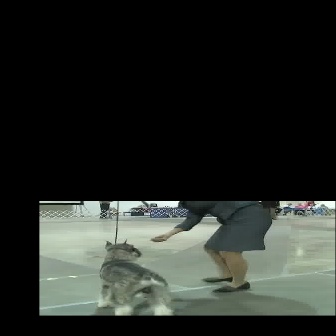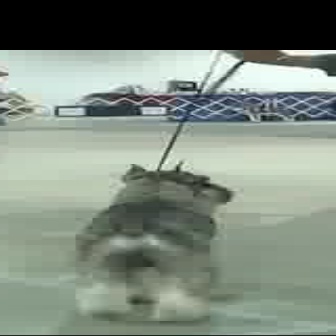
  Please identify the target specified by the bounding box [97,238,174,315] in the first image and locate it in the second image. Return the coordinates in [x_min,y_min,x_max,y_max] format.
Answer: [66,159,232,325]